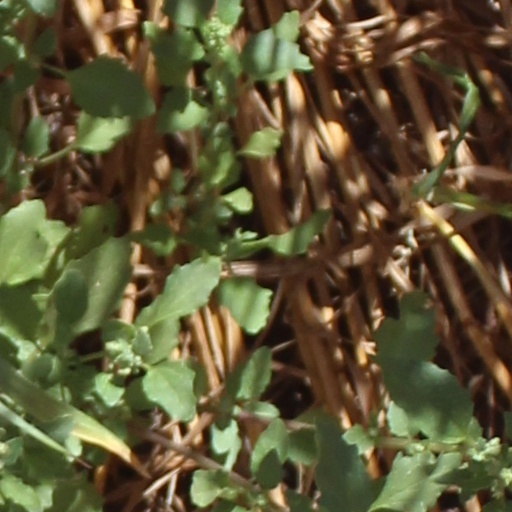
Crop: wheat